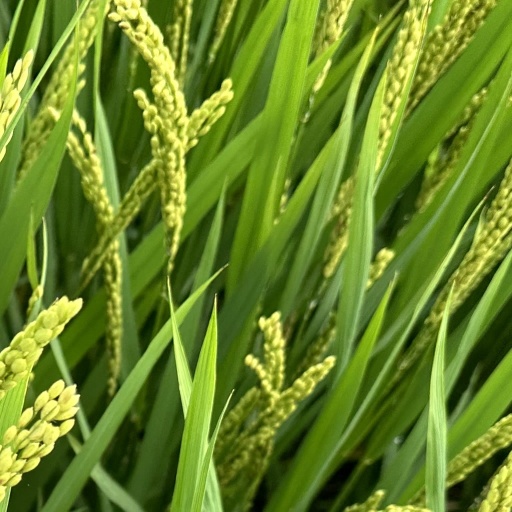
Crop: rice